Satan's Slave (1976 film)

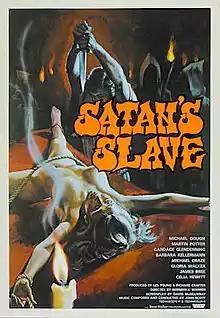
UK theatrical poster

Satan's Slave (released in the United States as Evil Heritage) is a 1976 British supernatural horror film directed by Norman J. Warren. It was written by David McGillivray and stars Candace Glendenning, Michael Gough, Martin Potter, and Barbara Kellerman. Its plot follows a young woman who, after surviving a car accident, stays on the country estate of her uncle and cousin, unaware they are both necromancers who intend to sacrifice her to resurrect the spirit of a supernaturally gifted ancestor.